Dick Grayson

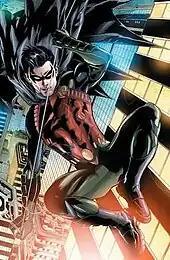
Dick Grayson in his New 52 Robin costume from "Batman and Robin" (vol. 2) Annual #2 (March 2014). Art by Doug Mahnke and Patrick Gleason

In his civilian identity, he is attacked by an assassin named Saiko who insists that he is the fiercest killer in Gotham. The series "Batman Incorporated" relaunches with a second volume, continuing its story while taking into account the New 52's continuity changes; Dick is now depicted as Nightwing, and not as Batman, but the change is not addressed in the comic itself. In "Nightwing", Dick inherits the deed to the circus from a dying C. C. Haly and begins a relationship with his childhood friend acrobat Raya Vestri. Saiko tortures Haly for information on Nightwing's secret identity, and the old man dies in Dick's arms after telling him the circus holds a terrible secret. Investigating leads, he tracks down a supervillain named Feedback, who used to be a childhood friend but does not learn anything. Following Haly's clues, he finds a mysterious Book of Names in the circus that has his name on the last page. Later the circus announces they will be doing a memorial show on the anniversary of the night Dick's parents were murdered, and Saiko attacks by detonating a massive explosion.